Guanyin

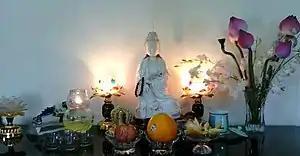
An Altar of Guanyin Worship.

Guanyin's Cintāmaṇicakra manifestation is also widely venerated in China and Japan. In iconographic form, this manifestation is often portrayed as having six arms, with his first right hand touches the cheek in a pensive mudra, his second right hand holds a wish granting jewel (cintamani), his third right hand holds prayer beads, his first left hand holds Mount Meru, his second left hand holds a lotus flower and the third left hand holds a Dharma wheel (cakra). Her mantra, the Cintāmaṇicakra Dharani, is also one of the Ten Small Mantras.